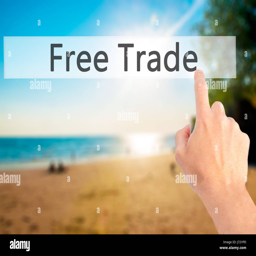
free trade - hand pressing a button on blurred background concept .